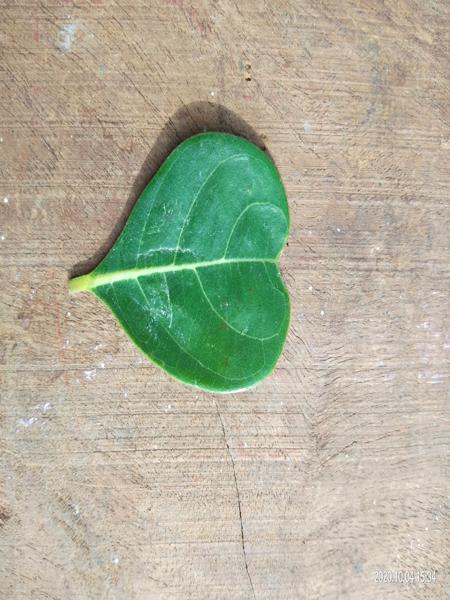
Plant: Jackfruit